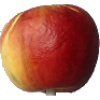
Label: Apple Red Yellow 1